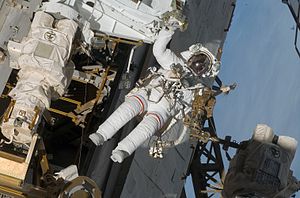
STS-123 / Missionen / 27. marts
STS-123 var rumfærgen Endeavours 21. mission, opsendt d. 11. marts 2008 og vendte tilbage d. 27. marts 2008.